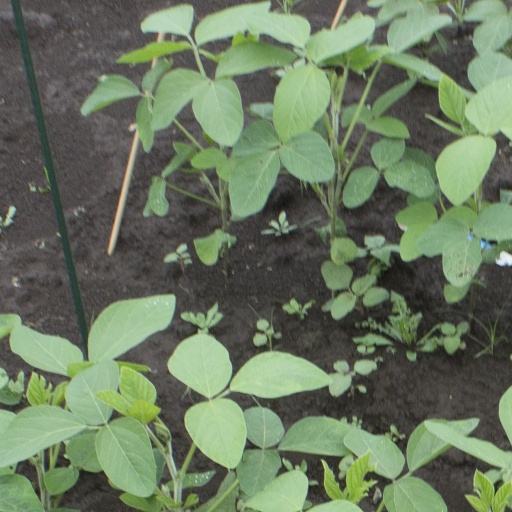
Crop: soybean